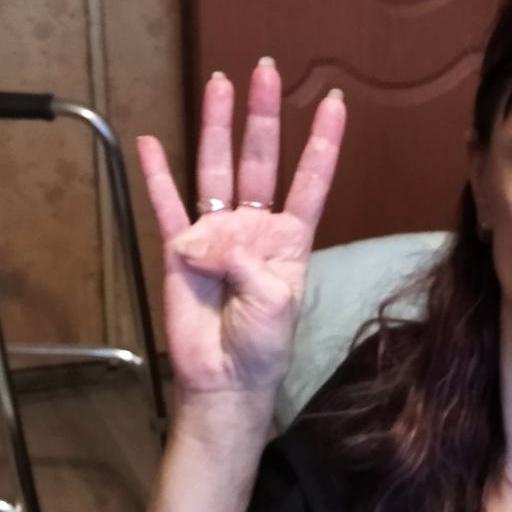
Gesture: four